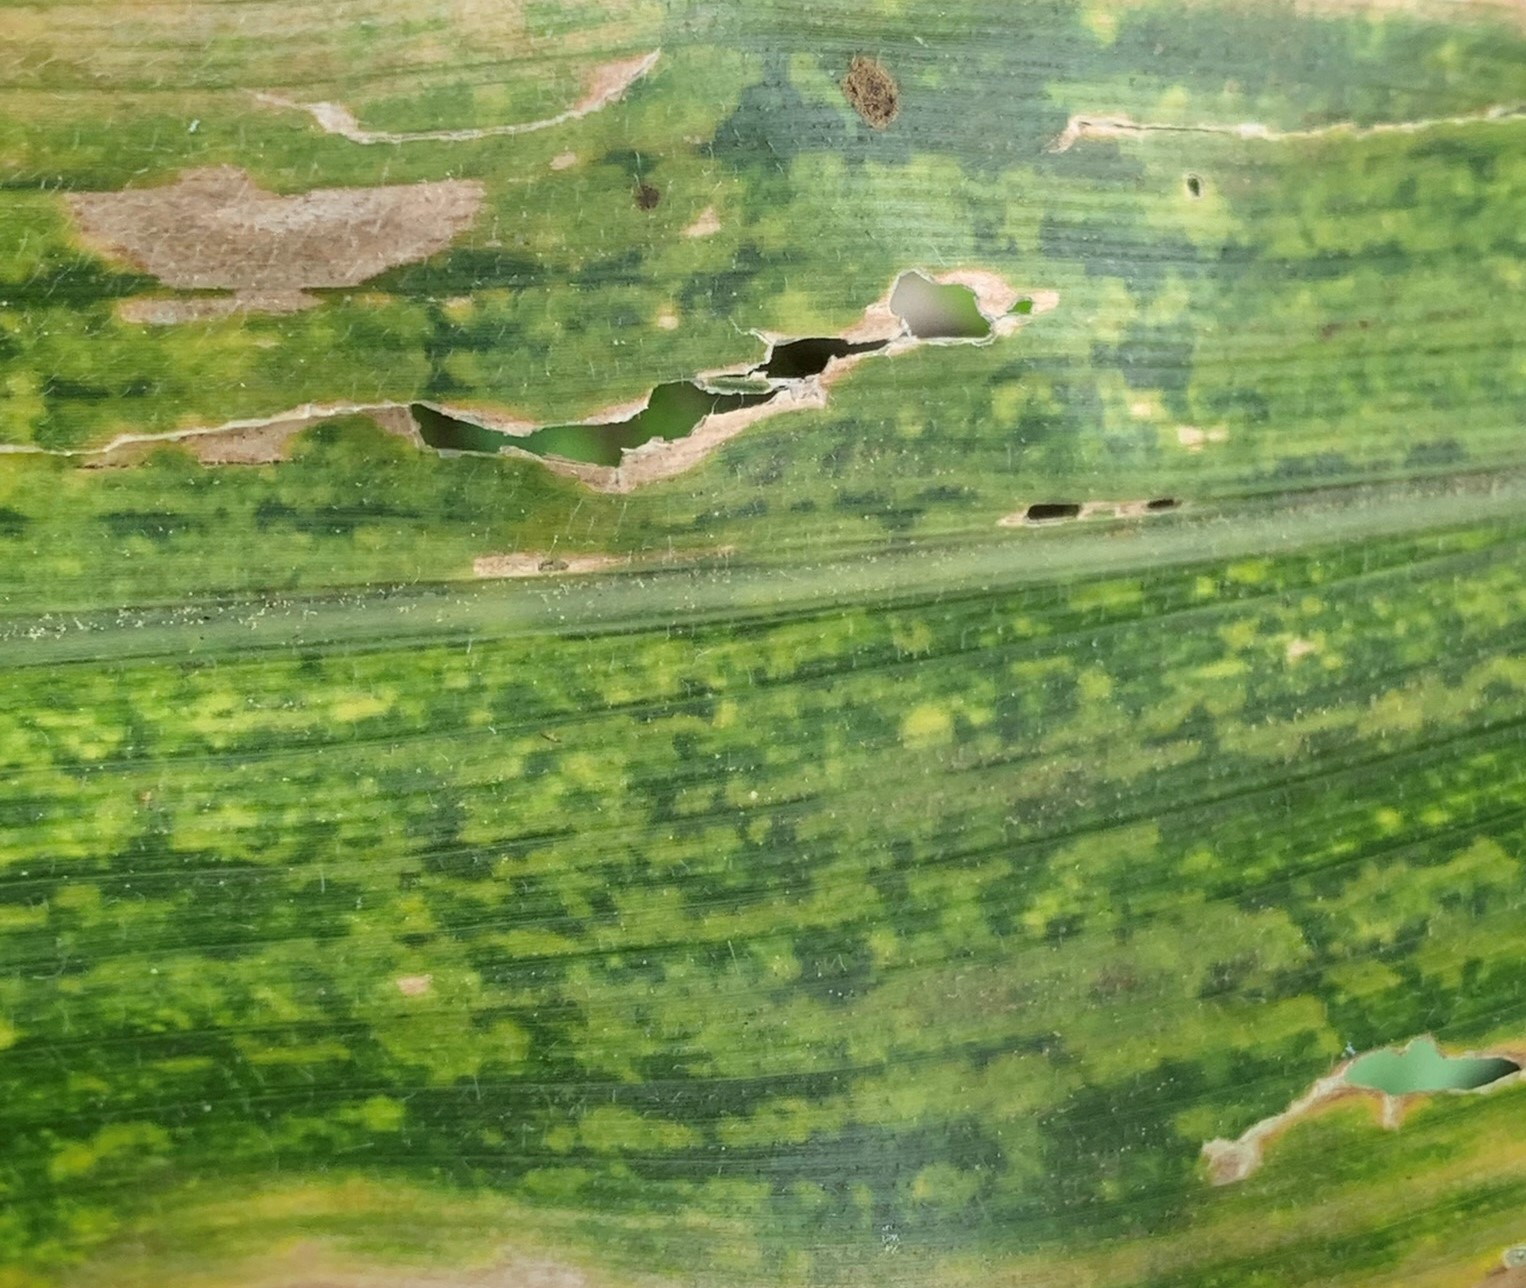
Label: MLN